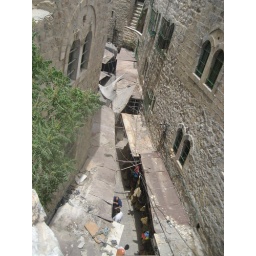
Looking onto the street from a family's house we visited in Hebron